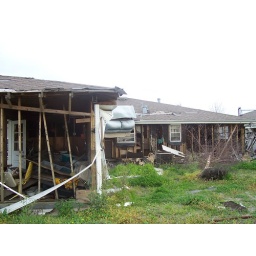
This is the backyard of a home we visited in St. Bernard's Parish. Note the sofa on the roof.